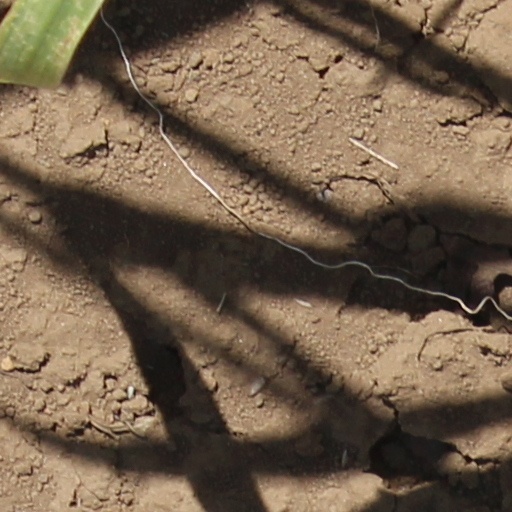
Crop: wheat